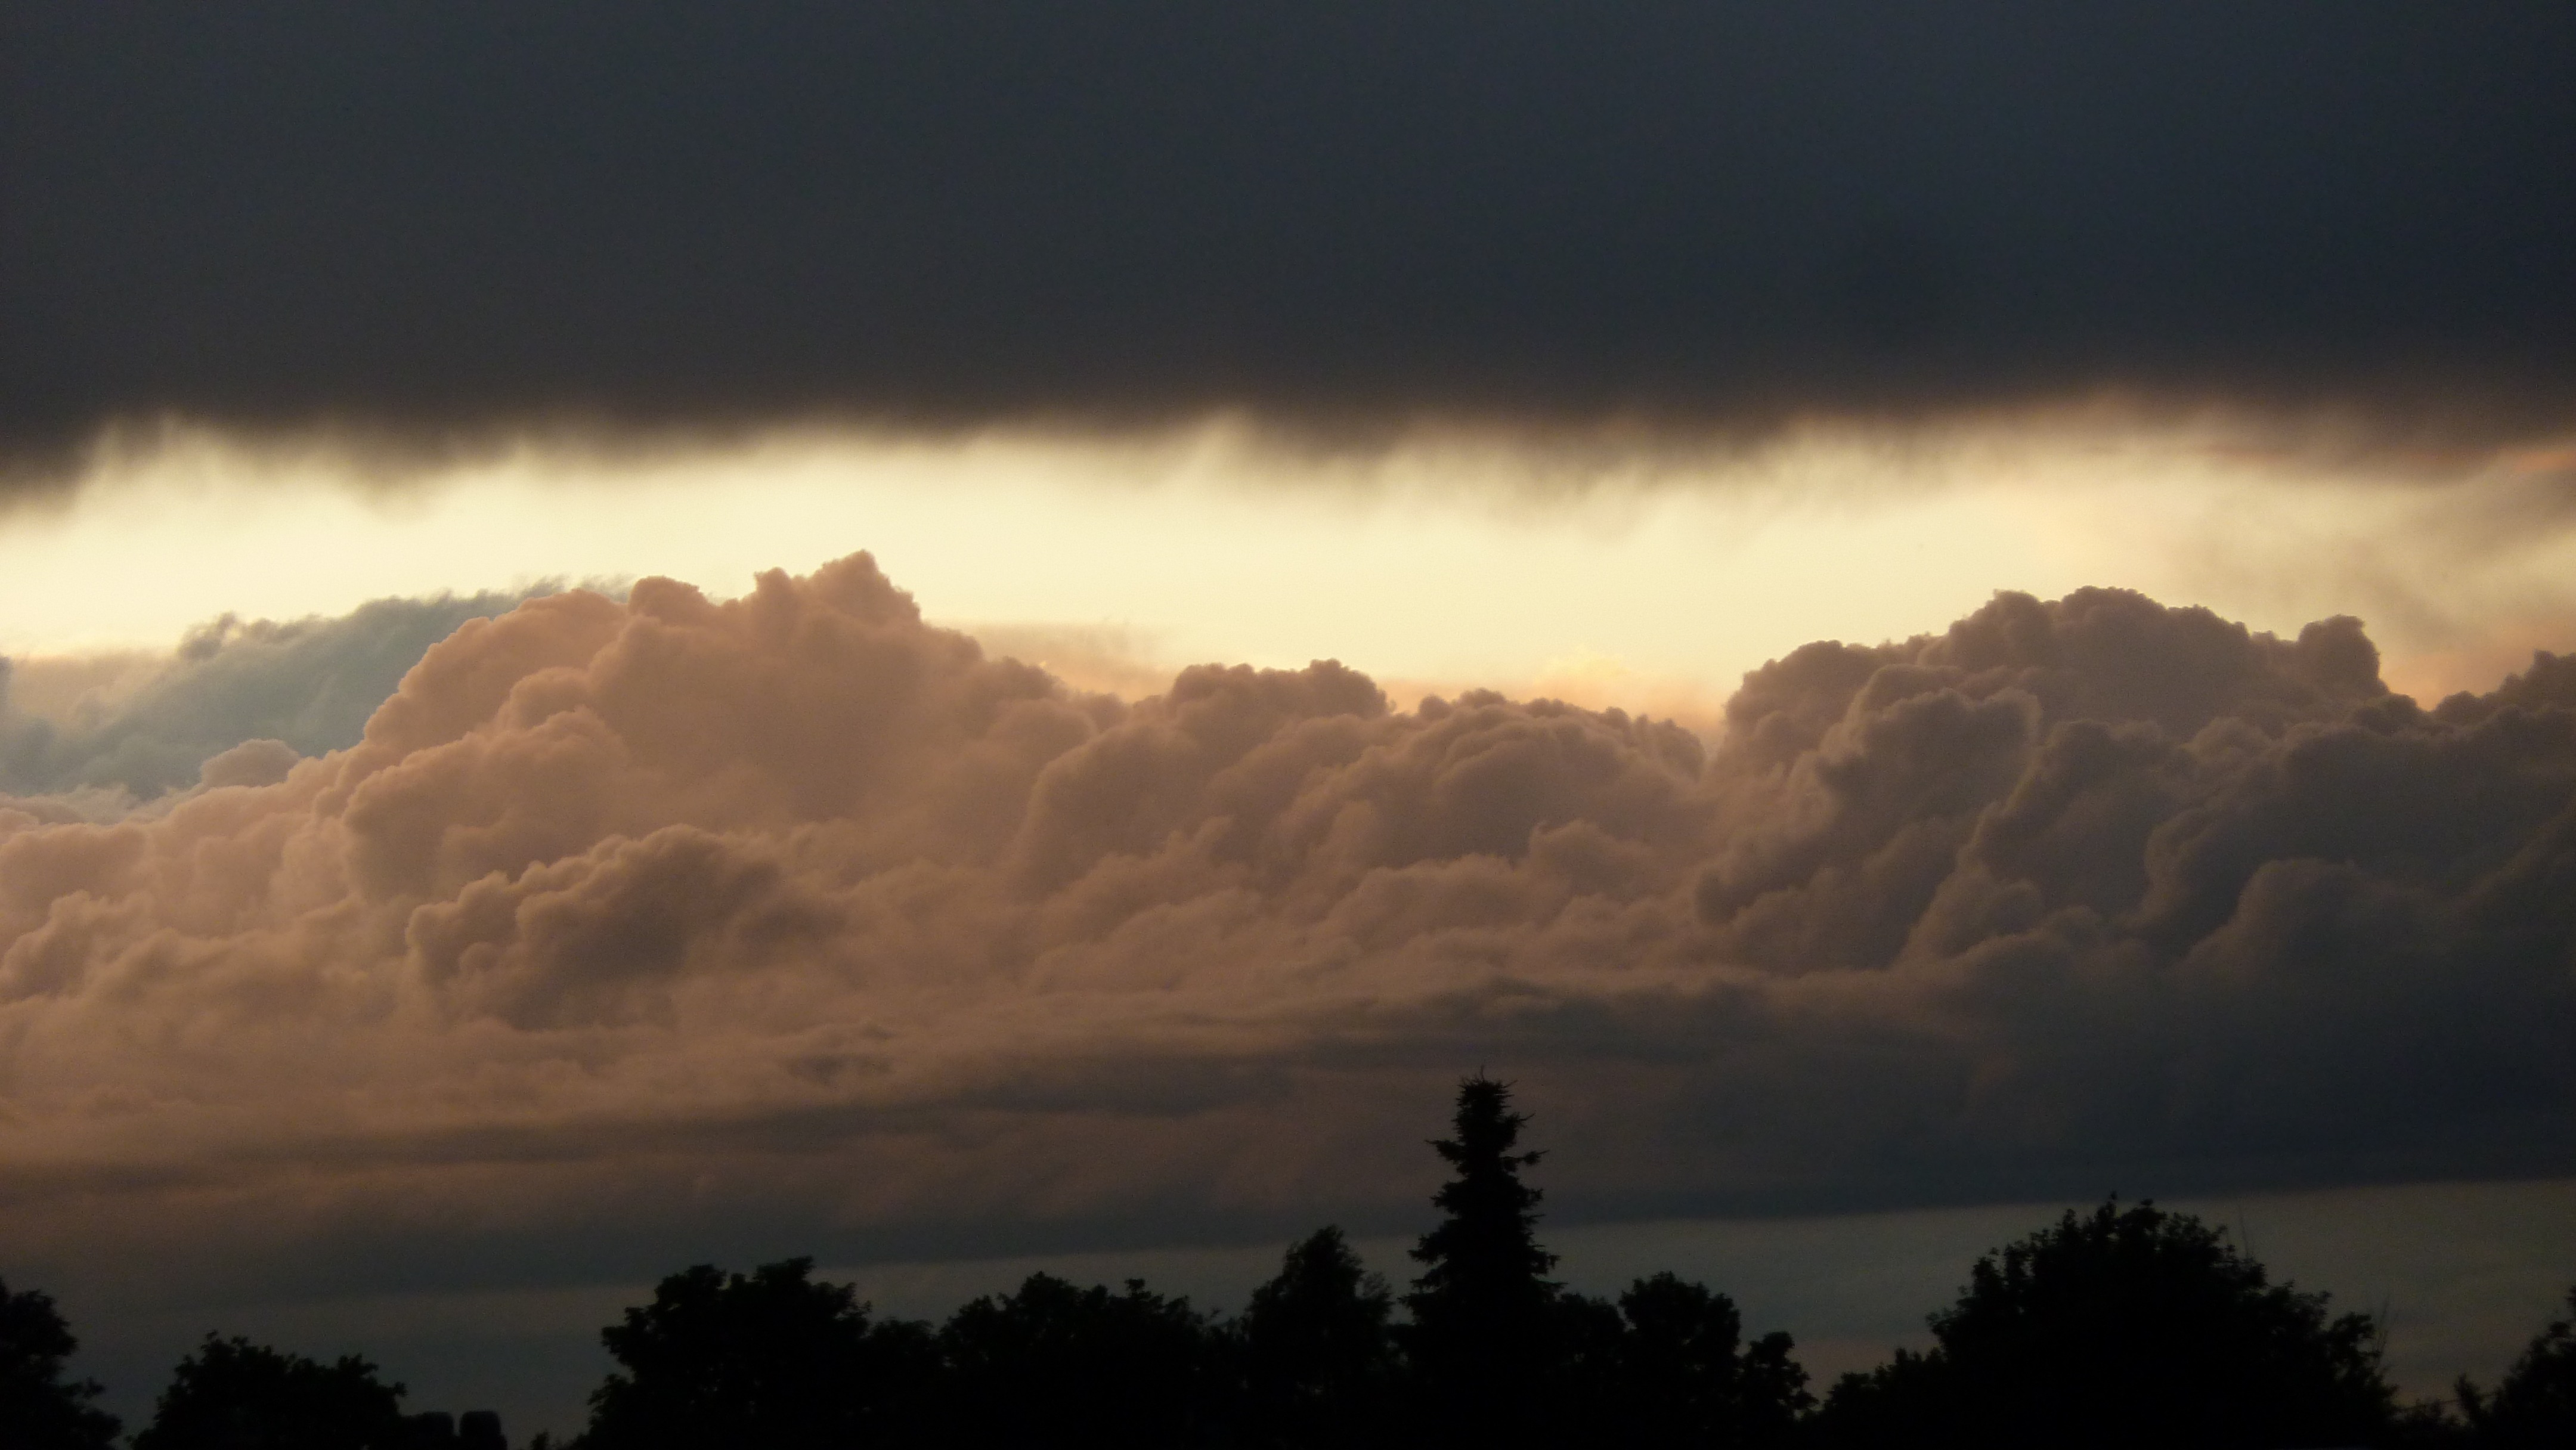
nature, horizon, mountain, cloud, sky, sunrise, sunset, sunlight, morning, dawn, atmosphere, panorama, dusk, evening, weather, storm, darkness, church, clouds, thunderstorm, outlook, mood, abendstimmung, afterglow, meteorological phenomenon, atmospheric phenomenon, cummulus nimbus